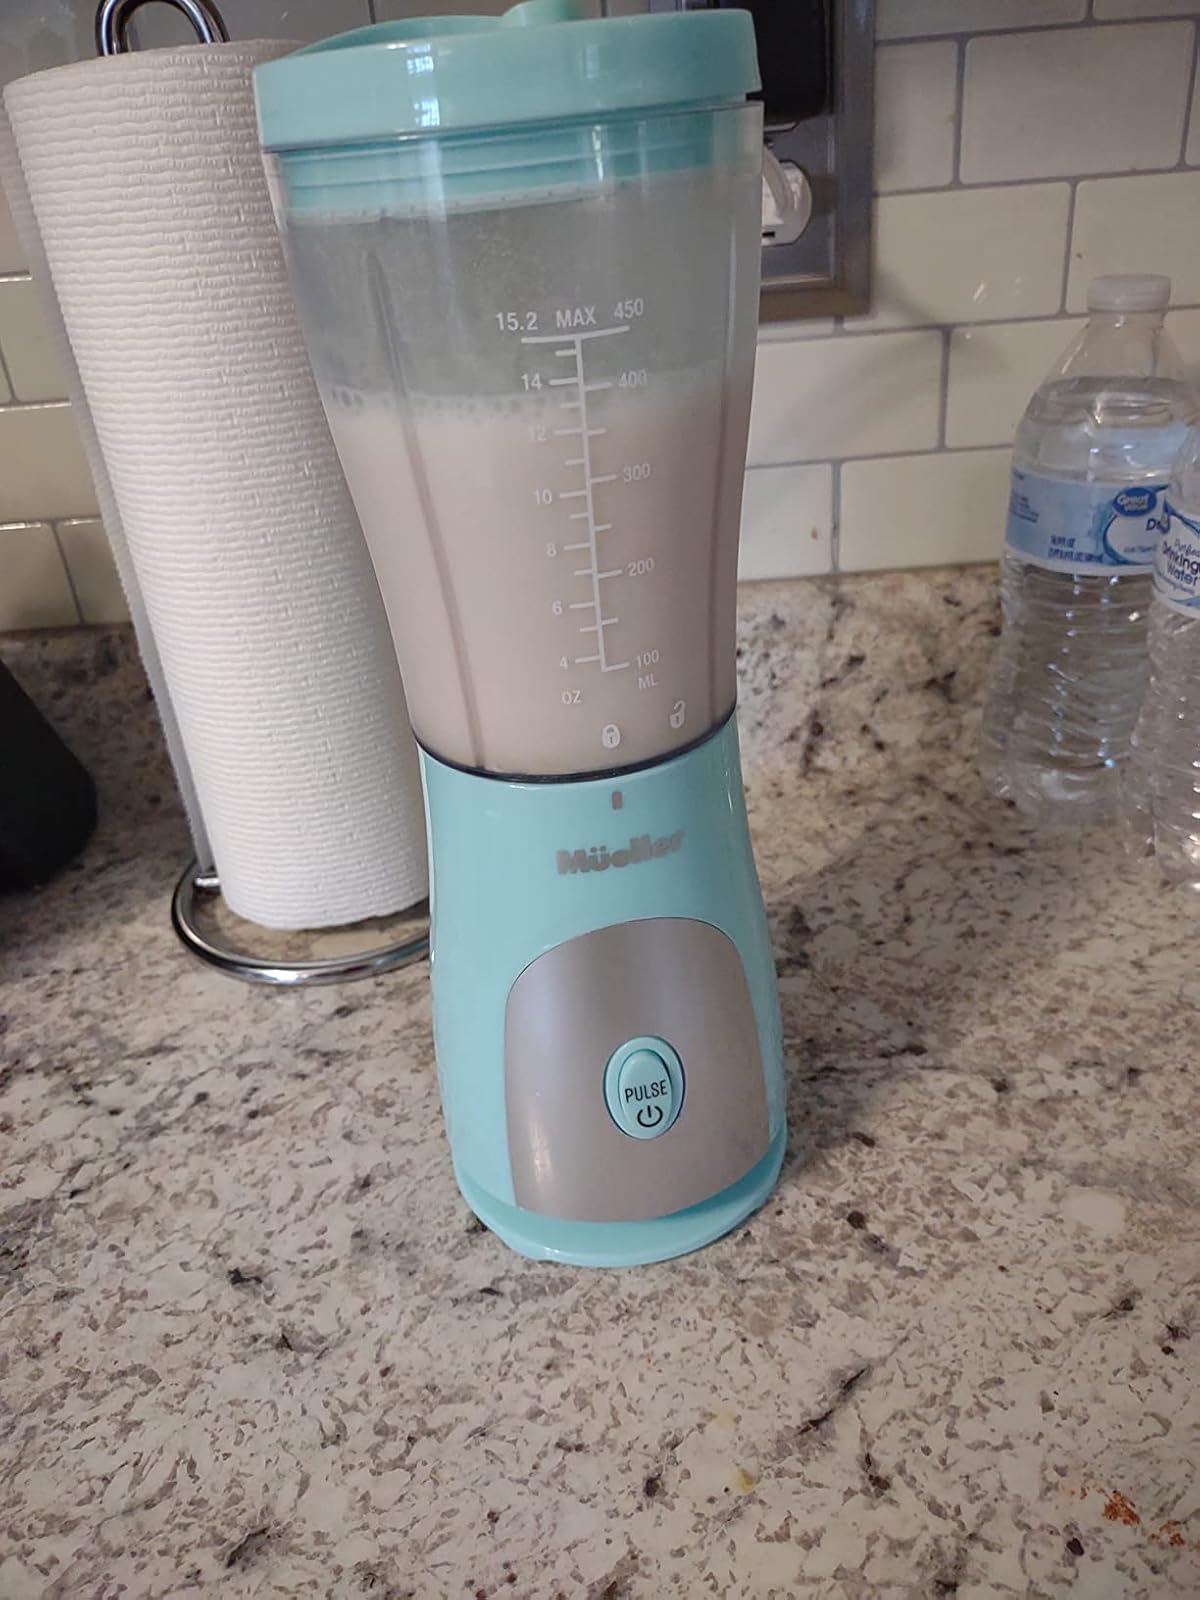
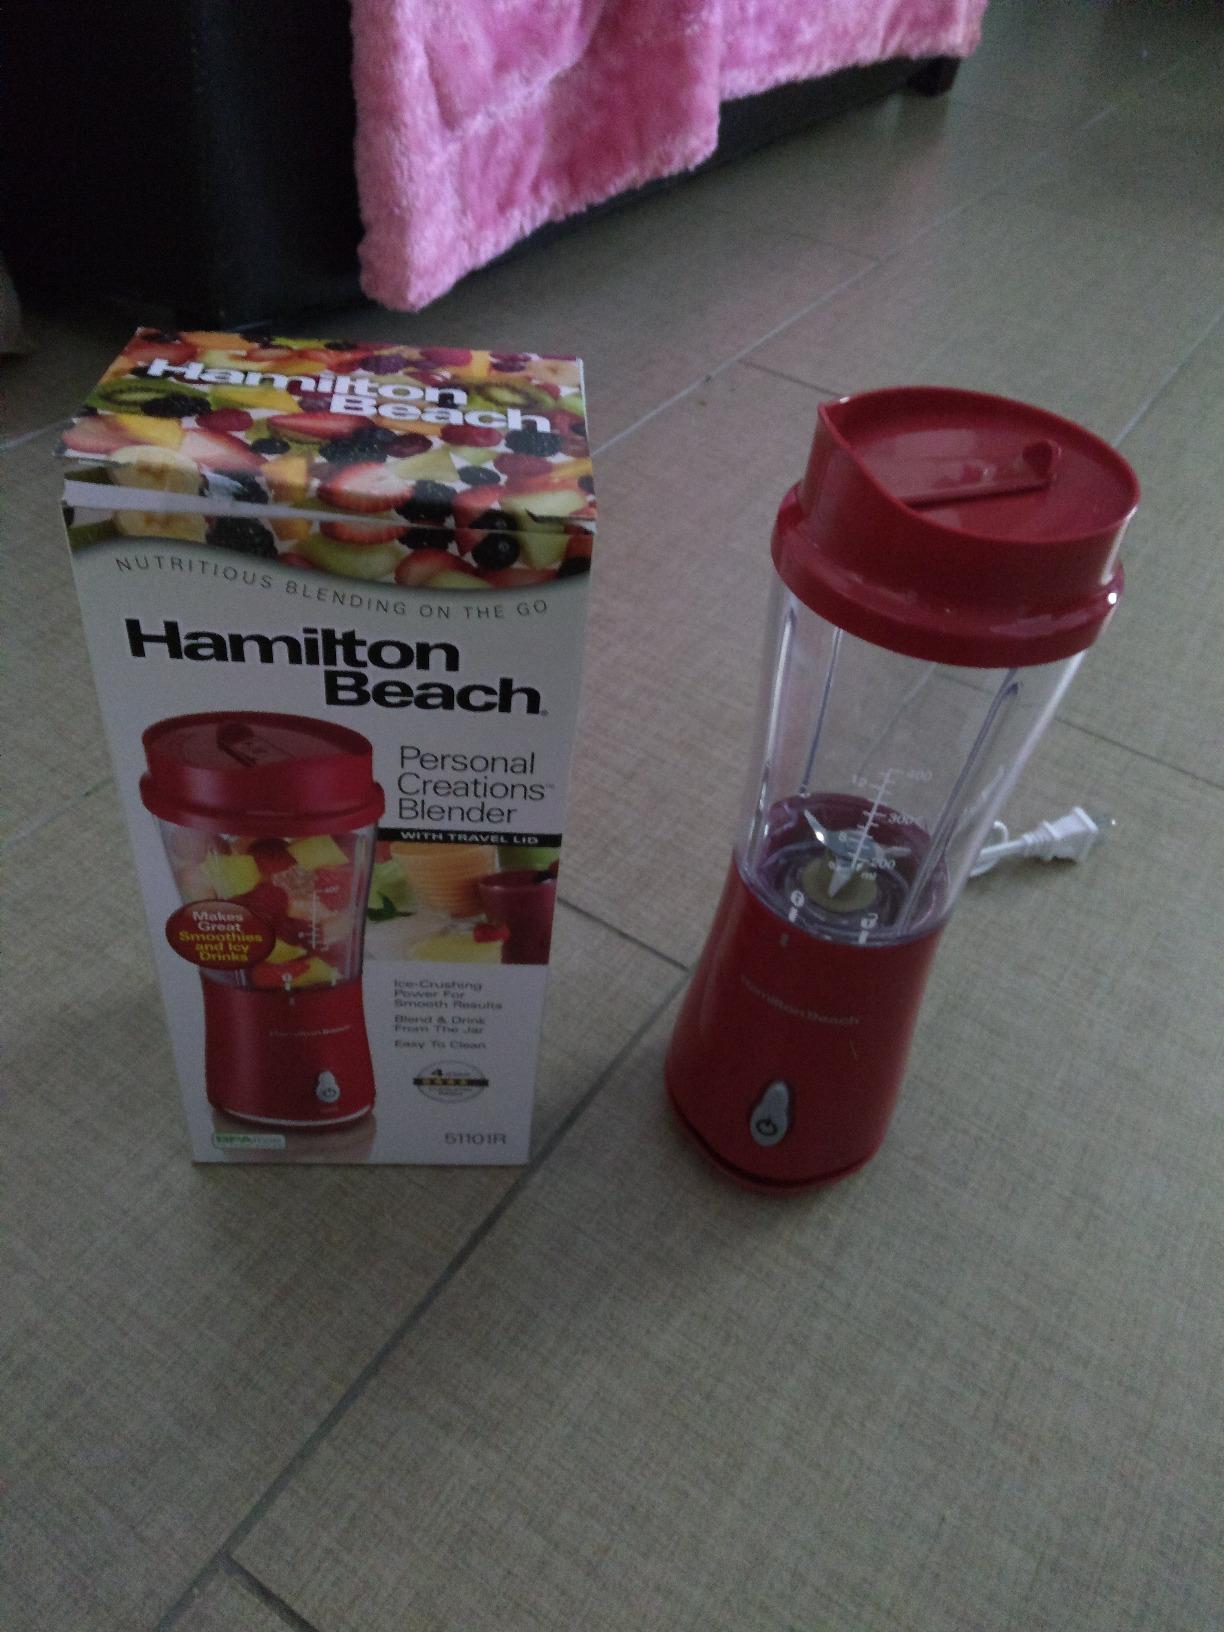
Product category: items_blender
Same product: no